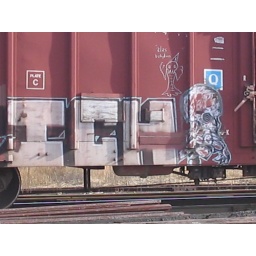
A tagged box car found in the train yard at the Danville Junction.